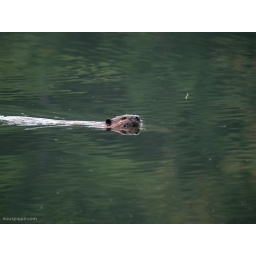
Beaver swimming in lake